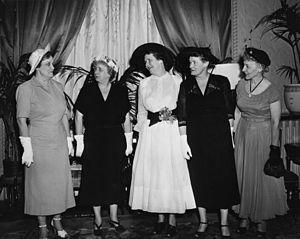
Perle Reid Mesta, née Pearl Skirvin le 12 octobre 1889 à Sturgis et morte le 16 mars 1975 à Oklahoma City, est une socialite et diplomate américaine. Membre du Parti républicain, du Parti démocrate puis à nouveau du Parti républicain, elle est ambassadrice des États-Unis au Luxembourg entre 1949 et 1953.
Georgia Neese Clark Gray, née le 27 janvier 1898 à Richland et morte le 26 octobre 1995, est une actrice, banquière et femme politique américaine. Membre du Parti démocrate, elle est trésorière des États-Unis entre 1949 et 1953, devenant la première femme à accéder à ce poste.